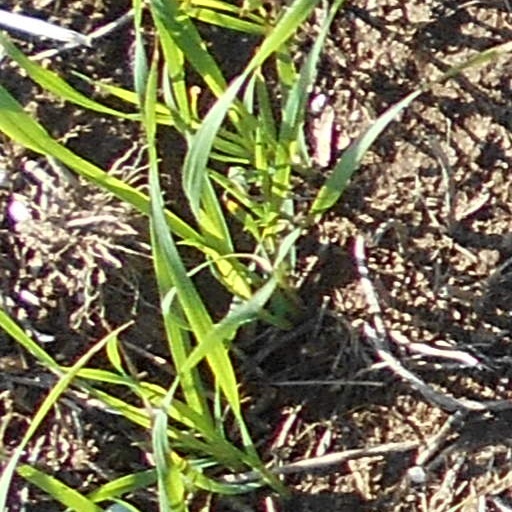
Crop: wheat